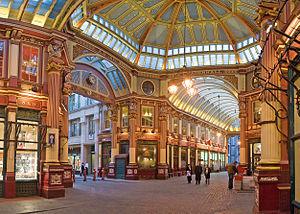
Marché de Leadenhall à Londres. Panorama issu de trois clichés pris avec un appareil Canon 5D et un objectif 24-105mm f/4L IS. Lëtzebuergesch: *Sujet:Leadenhall_Market-Gallerie_zu_London_am_Februar_2006 Source:Eege Foto vum en:User:Diliff Eng Panorama mat 3 Segmenter opgeholl mat enger Canon 5D mat engem 24-105mm f/4L IS